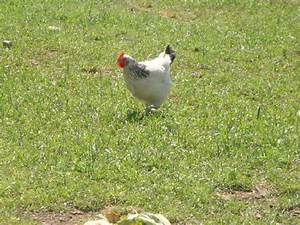
Label: chicken